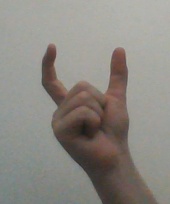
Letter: nun